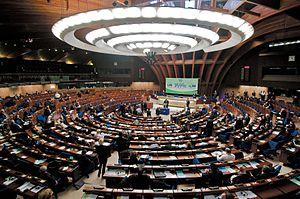
La Communauté économique européenne est une organisation supranationale créée en 1957 pour mener une intégration économique entre l'Allemagne de l'Ouest, la Belgique, la France, l'Italie, le Luxembourg et les Pays-Bas.
Le Conseil de l’Europe est une organisation intergouvernementale instituée le 5 mai 1949 par le traité de Londres. C’est une organisation internationale qui rassemble environ 830 millions de ressortissants de 47 États membres, par le biais des normes juridiques dans les domaines de la protection des droits de l'homme, du renforcement de la démocratie et de la prééminence du droit en Europe. Le Conseil de l'Europe est doté d’une personnalité juridique reconnue en droit international public.
La démocratie locale peut se définir comme le pouvoir de décision transféré dans certains domaines de compétences par un État à une collectivité locale ou régionale dotée elle-même d'institutions démocratiques : région, département, ville, etc. Ce type de démocratie bénéficie dans toute l'Europe occidentale d'une longue légitimité, née de la démocratie dans les villes-États de la Grèce antique, puis des villes bourgeoises du Moyen Âge et de la Renaissance.